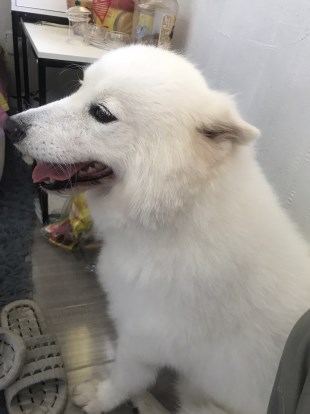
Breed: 2192-n000088-Samoyed